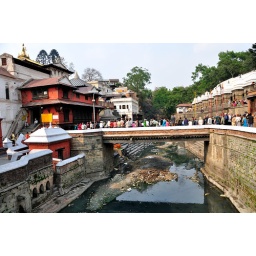
Pashupatinath Temple in Kathmandu. People on the bridge over Bagmati river are waiting for cremation.